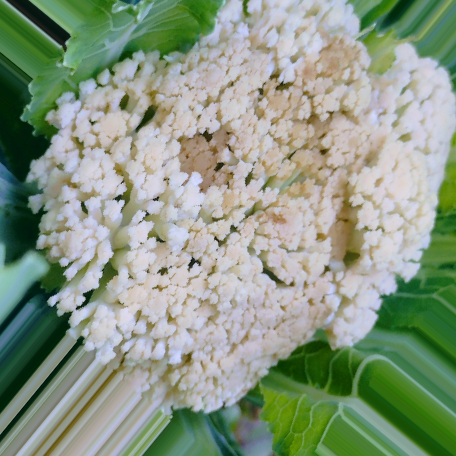
Label: Bacterial spot rot